Ecology of Sydney

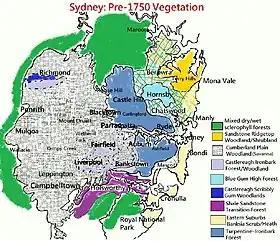
Sydney's vegetation prior to 1750

In 1787, the First Fleet personnel discovered a landscape that was alien to them, and unlike the green meadows and deciduous forests of England. Arthur Phillip expressed that: